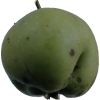
Label: Apple 12